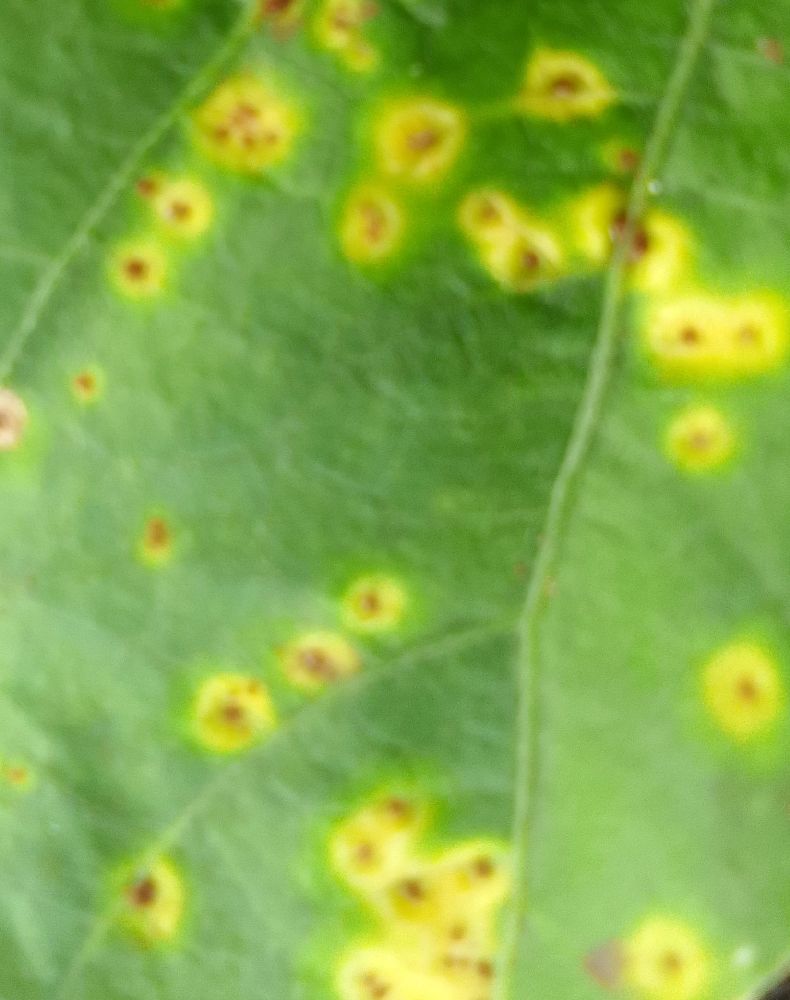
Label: rust